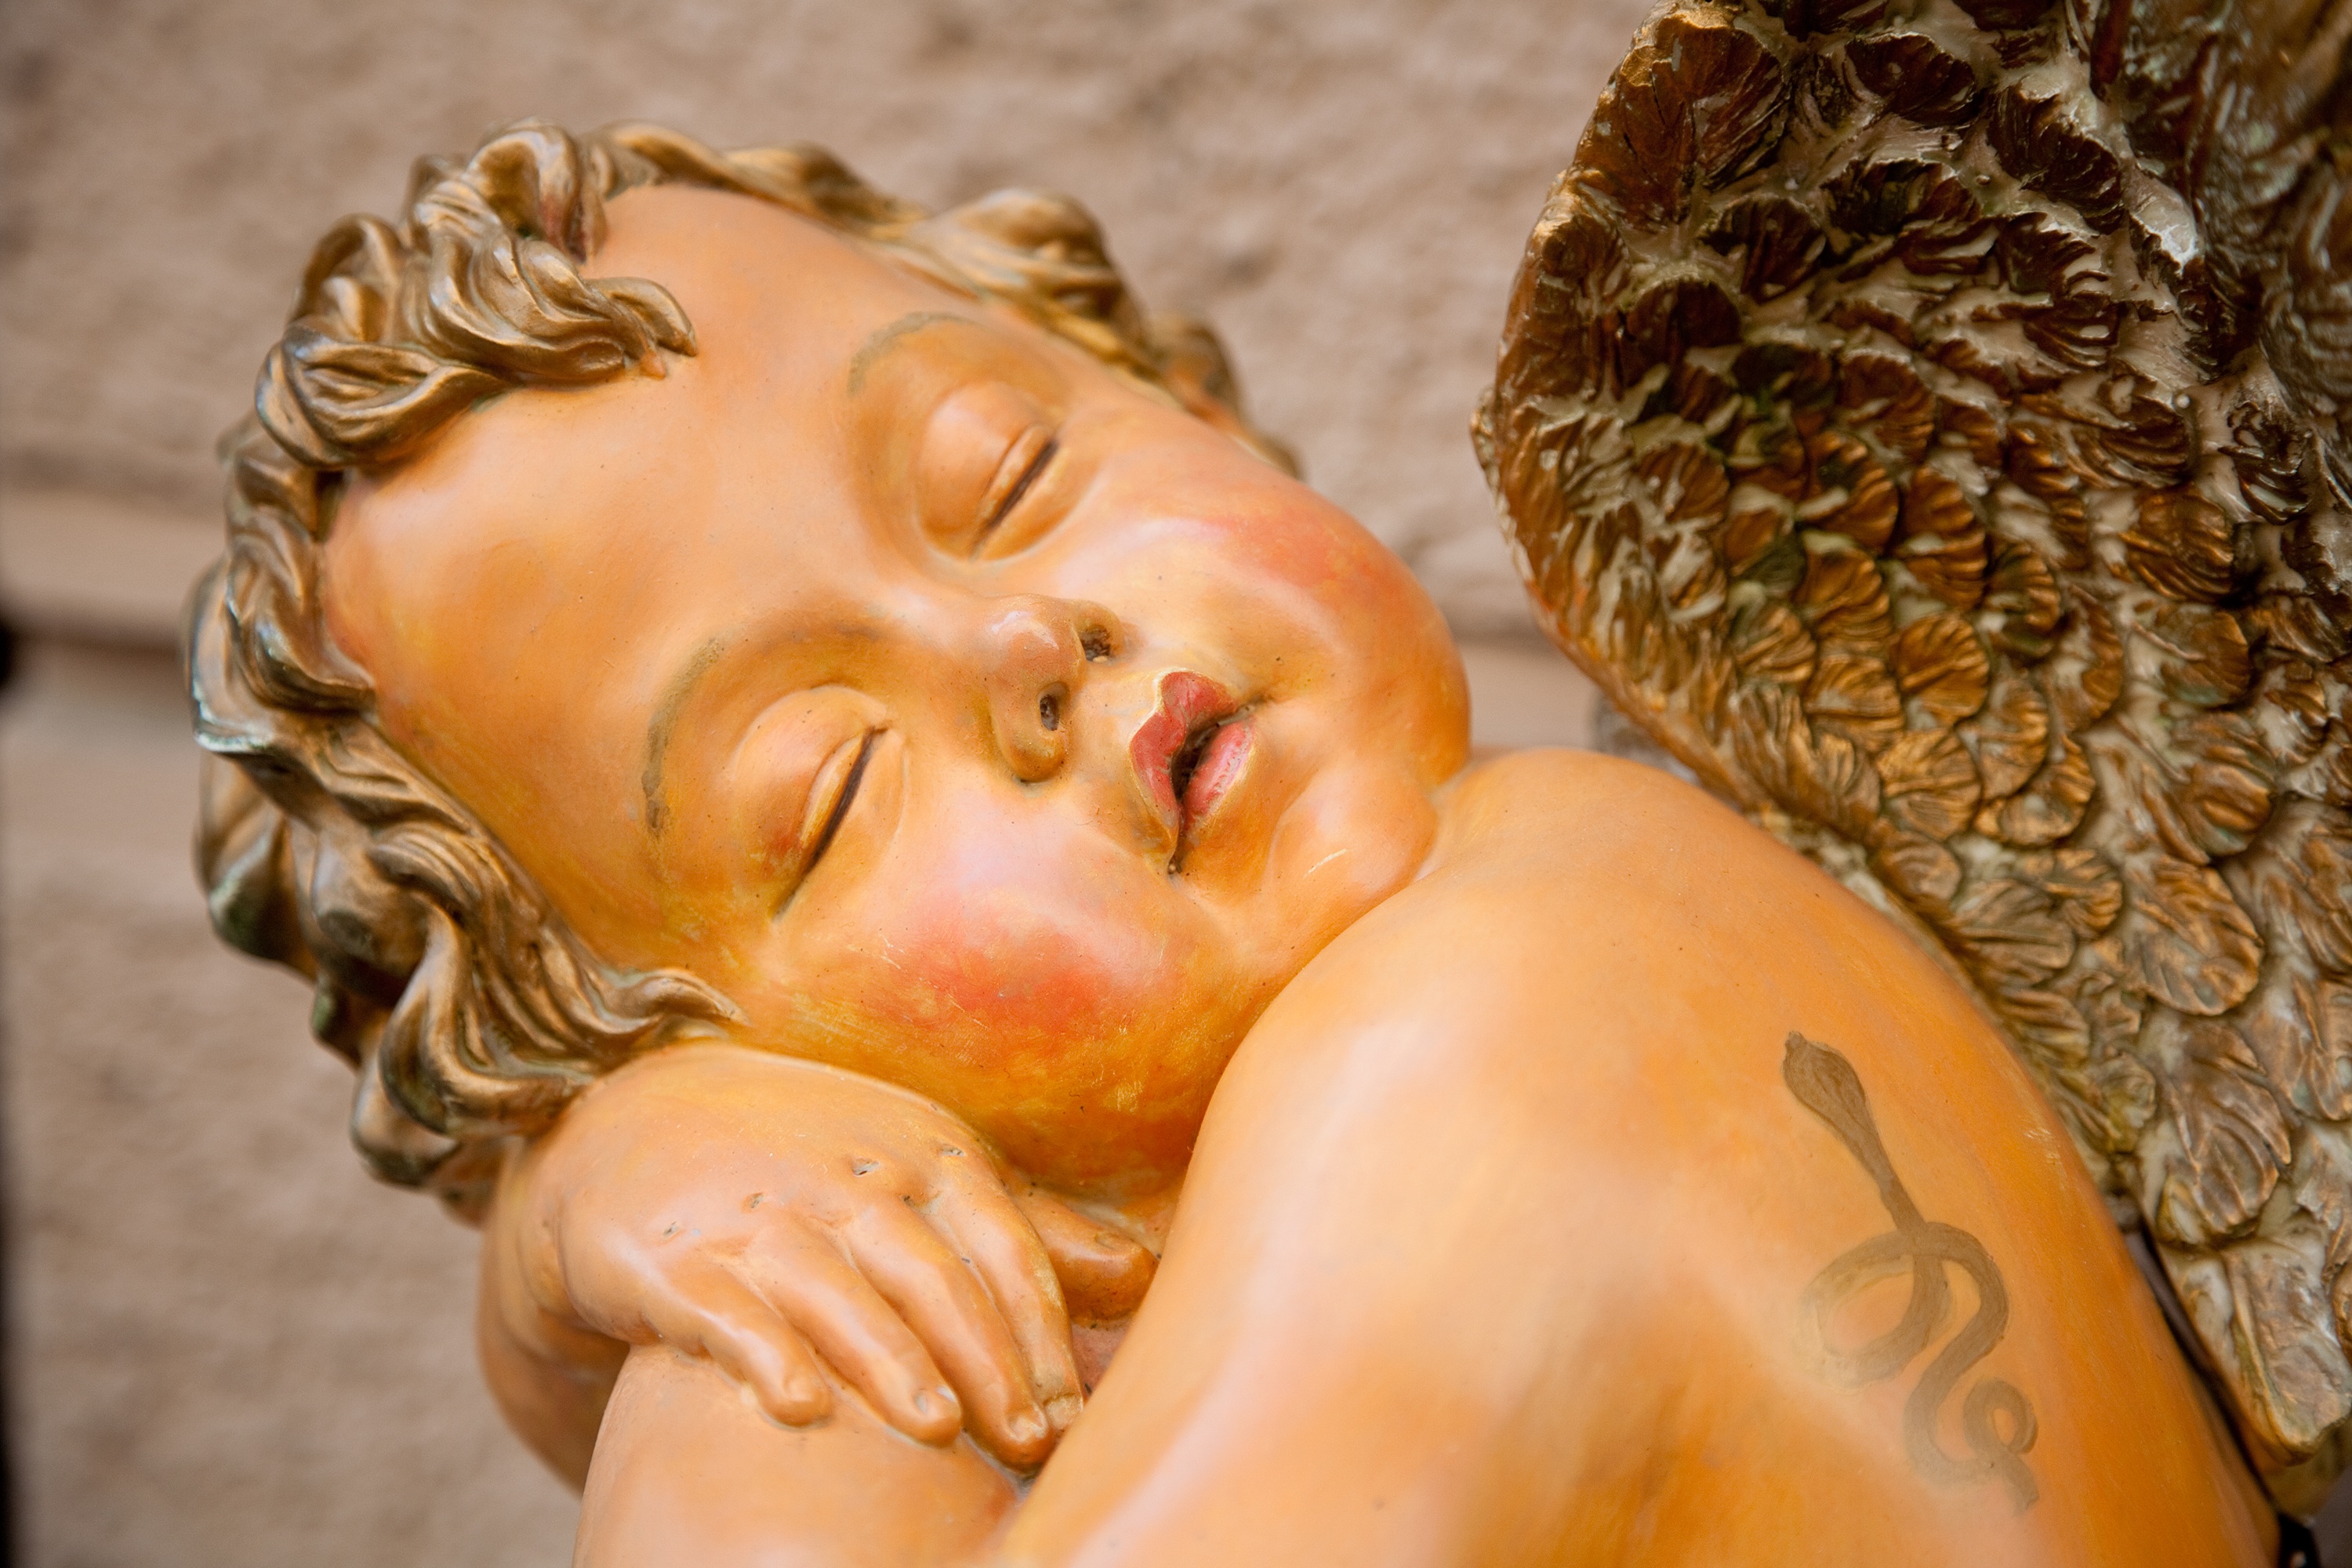
monument, statue, child, close up, sculpture, religious, angel, temple, head, beauty, carving, cherub, mythology